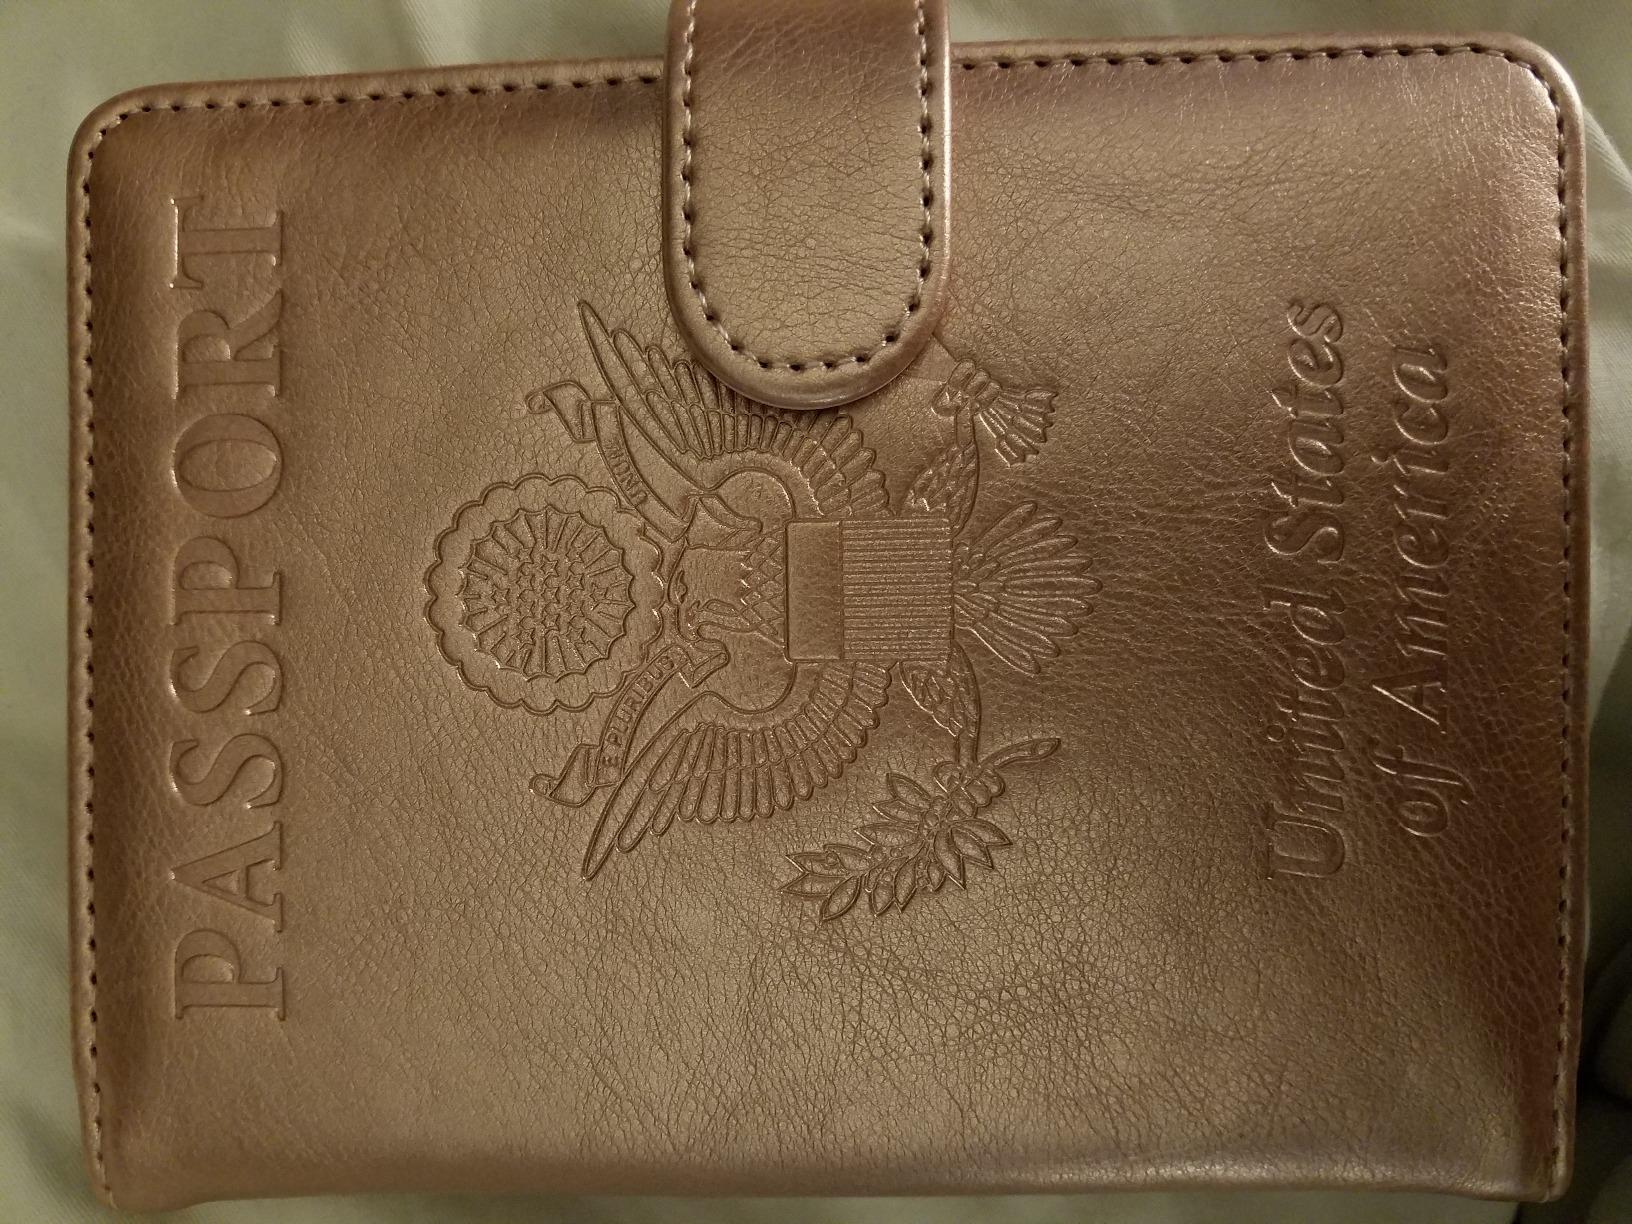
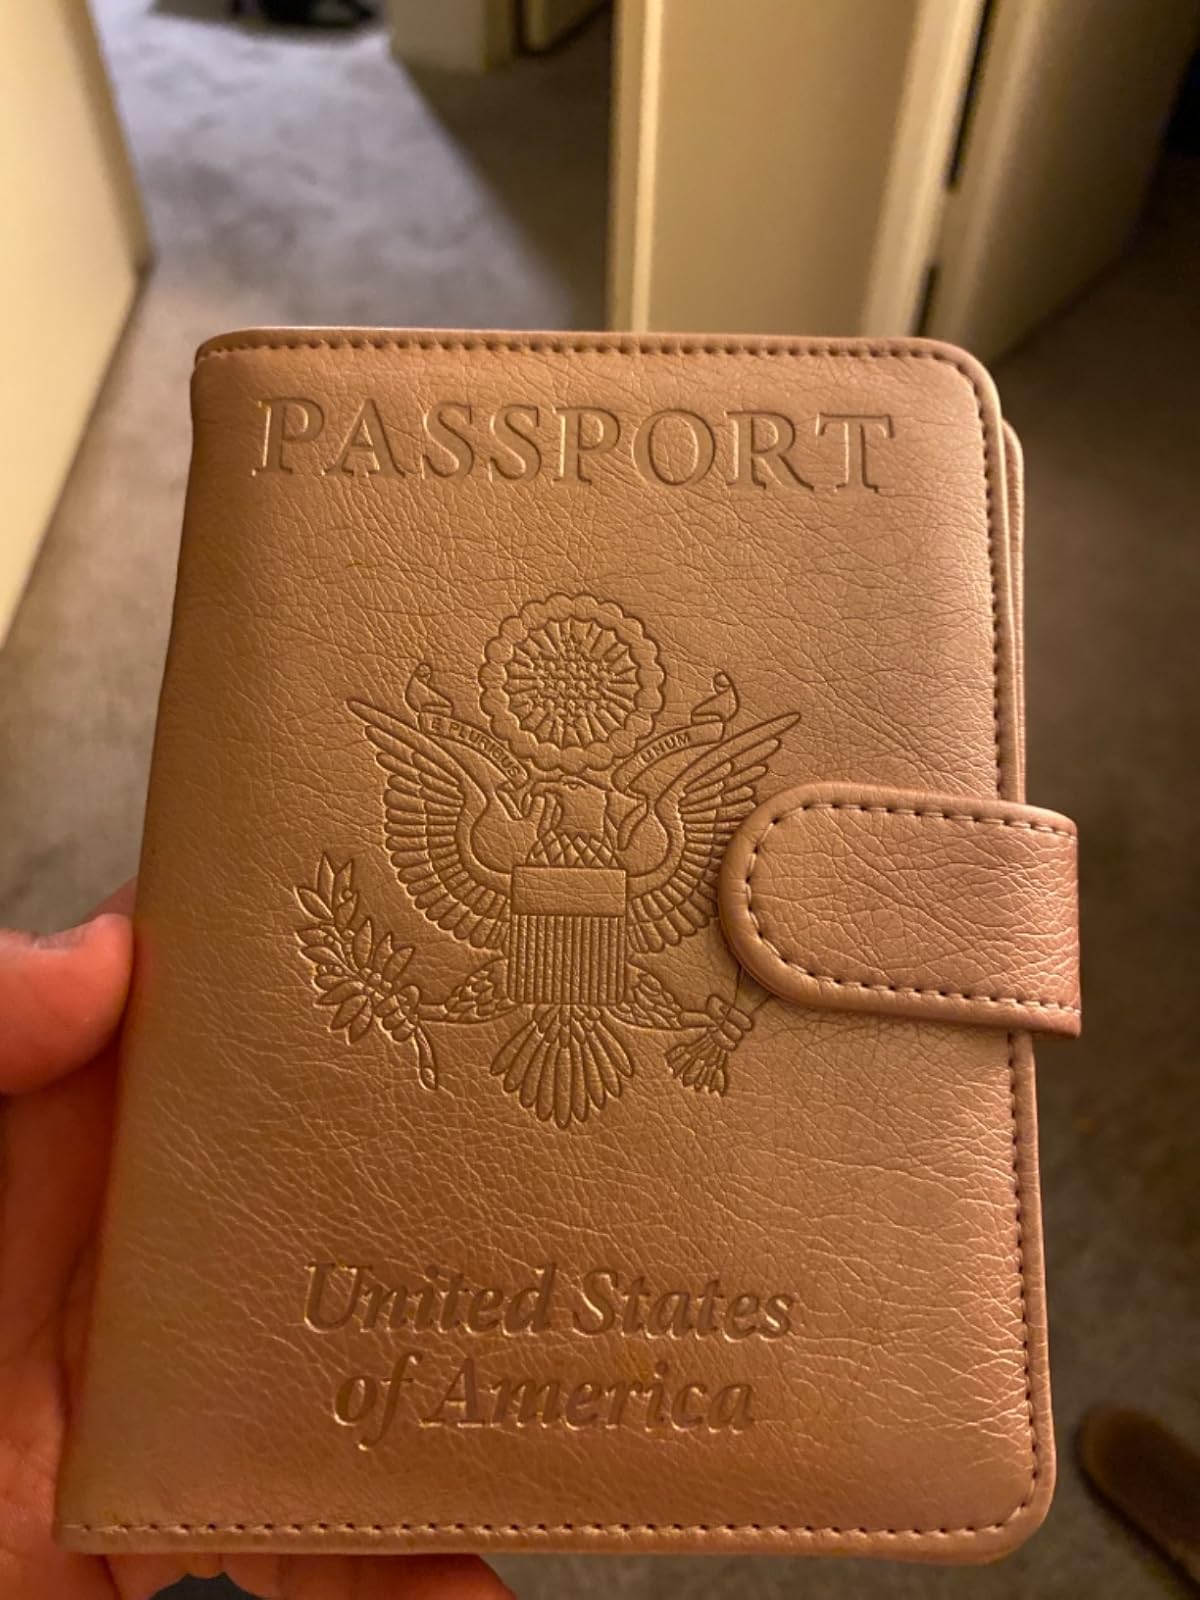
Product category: accessories_wallet
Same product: yes